Shadow Knights

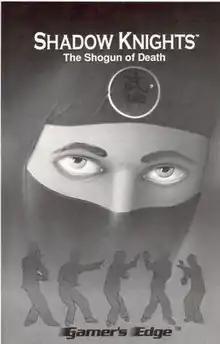
Cover art

Shadow Knights - The Shogun of Death, also known as Budo - The Art of Ninja Combat, is a platform game created by id Software and published by Softdisk in 1991. "Shadow Knights" was the first game created for Softdisk, who paid $5000 for it as part of id Software's contractual obligation to them. "Shadow Knights" was marketed by Softdisk as part of "The Lost Game Collection of ID Software".